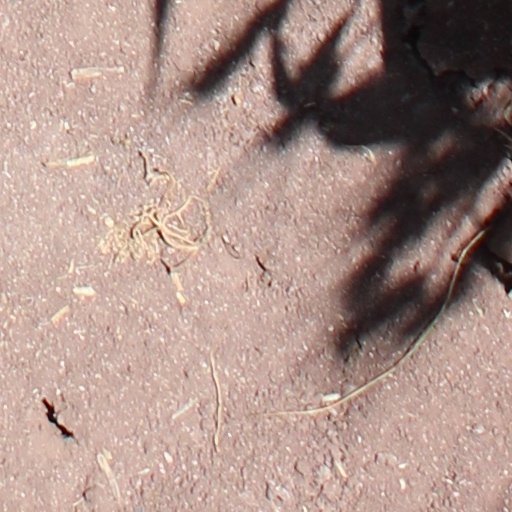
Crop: wheat